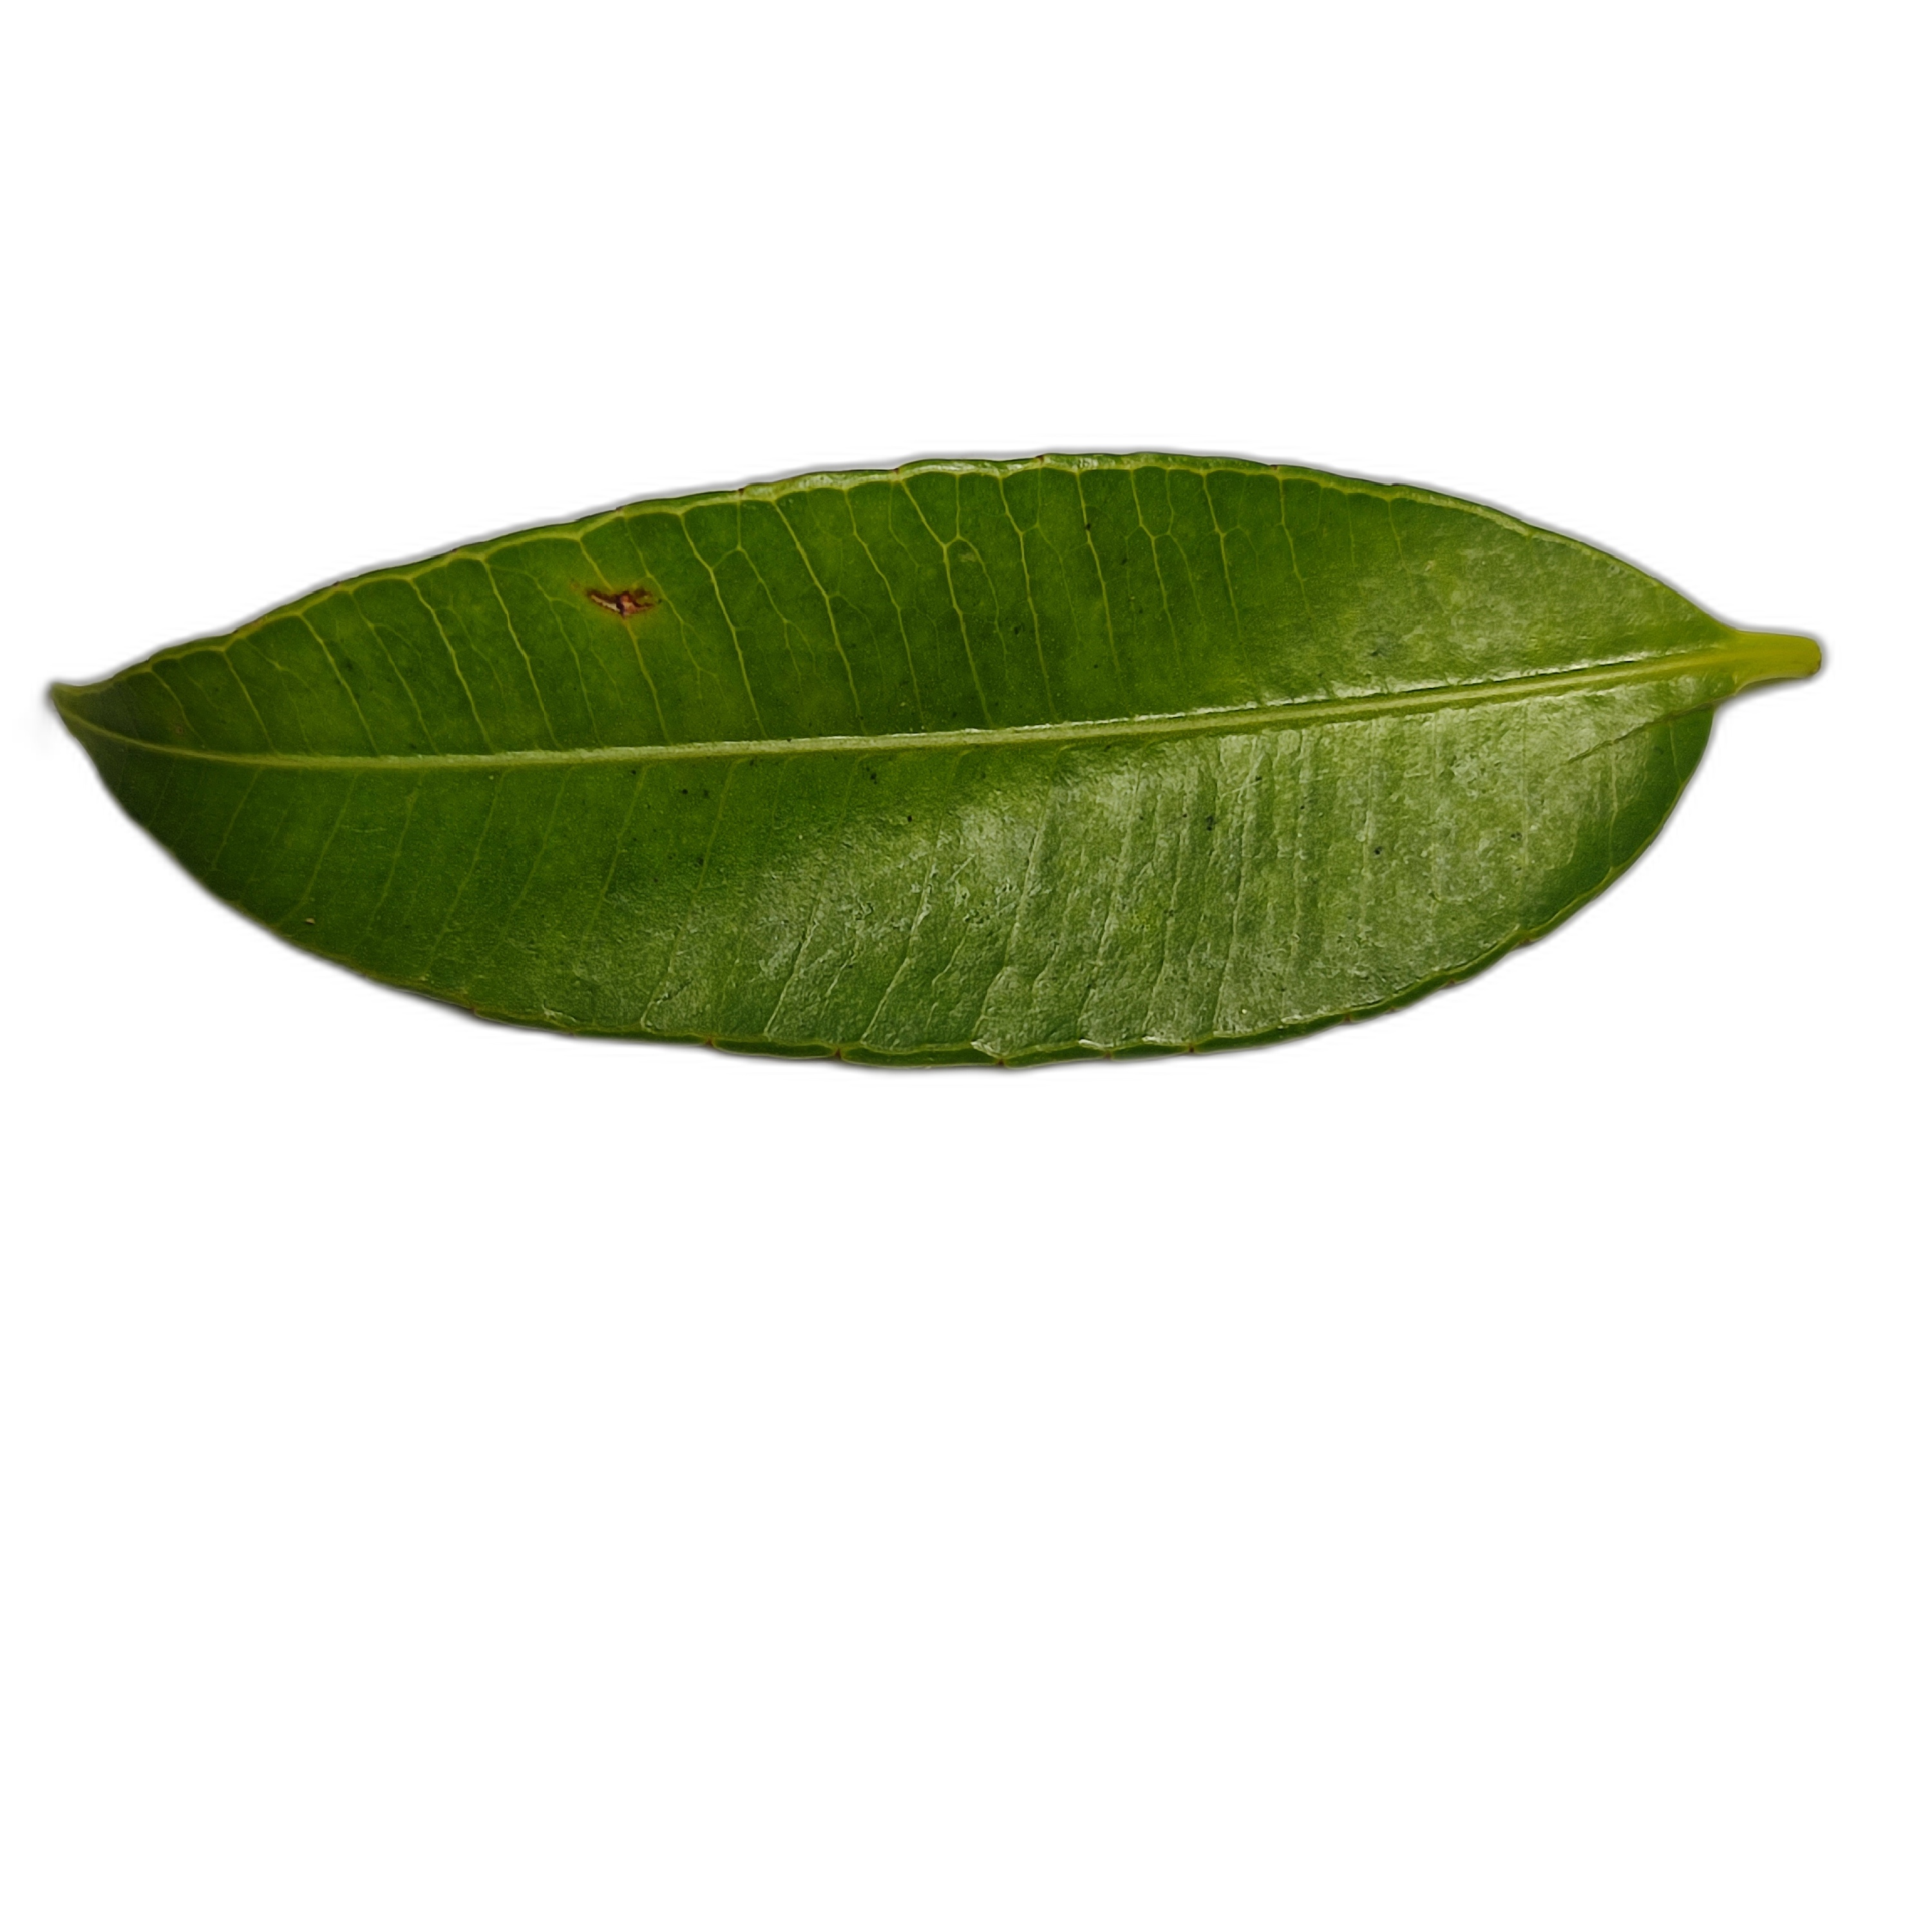
Label: healthy